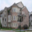
Label: house